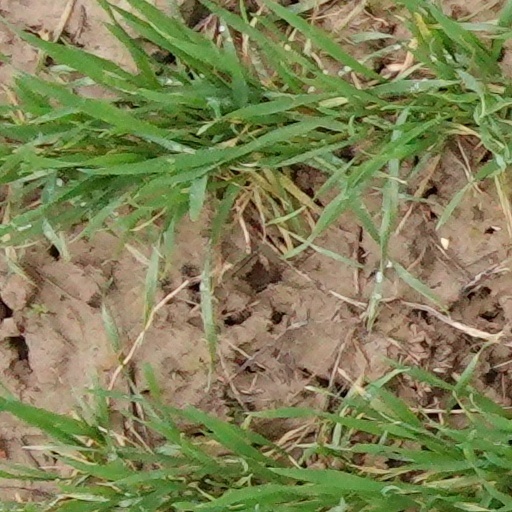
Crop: wheat